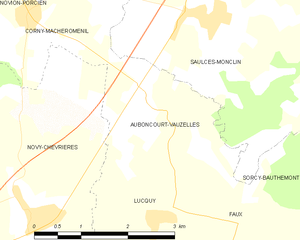
Carte des communes françaises: Auboncourt-Vauzelles